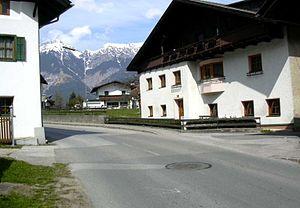
Ampass est une commune du district d'Innsbruck-Land, au Tyrol, d'environ 6 610 habitants. Ampass se situe à l'est de la ville d'Innsbruck.